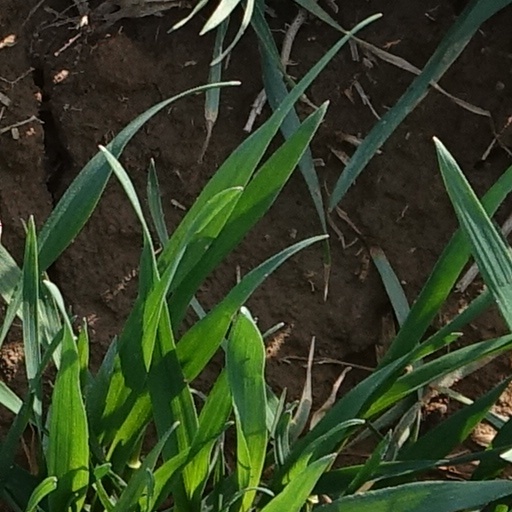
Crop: wheat